Agriculture Street Landfill

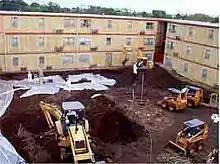

The Agriculture Street Landfill was a dump located in the Desire Area of New Orleans, Louisiana. The area was later developed for residential use, with unfortunate environmental consequences. It became a Superfund cleanup site in 1994.